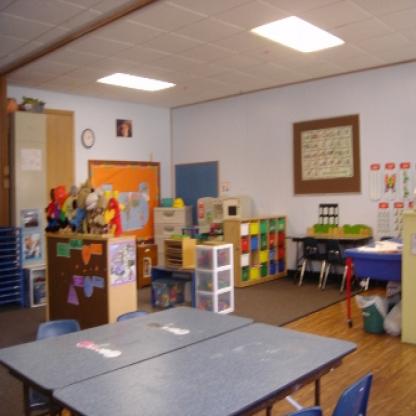
Scene: Indoor